Leopold Suhodolčan

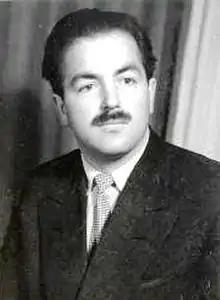
Leopold Suhodolčan in 1958

Leopold Suhodolčan (10 August 1928 – 8 February 1980) was a Slovene writer, best known for his juvenile fiction. Together with Stanko Kotnik he was one of the conceptors of the "Reading Badge of Slovenia" competition that still runs today as a motivation for primary school children in reading and literacy.